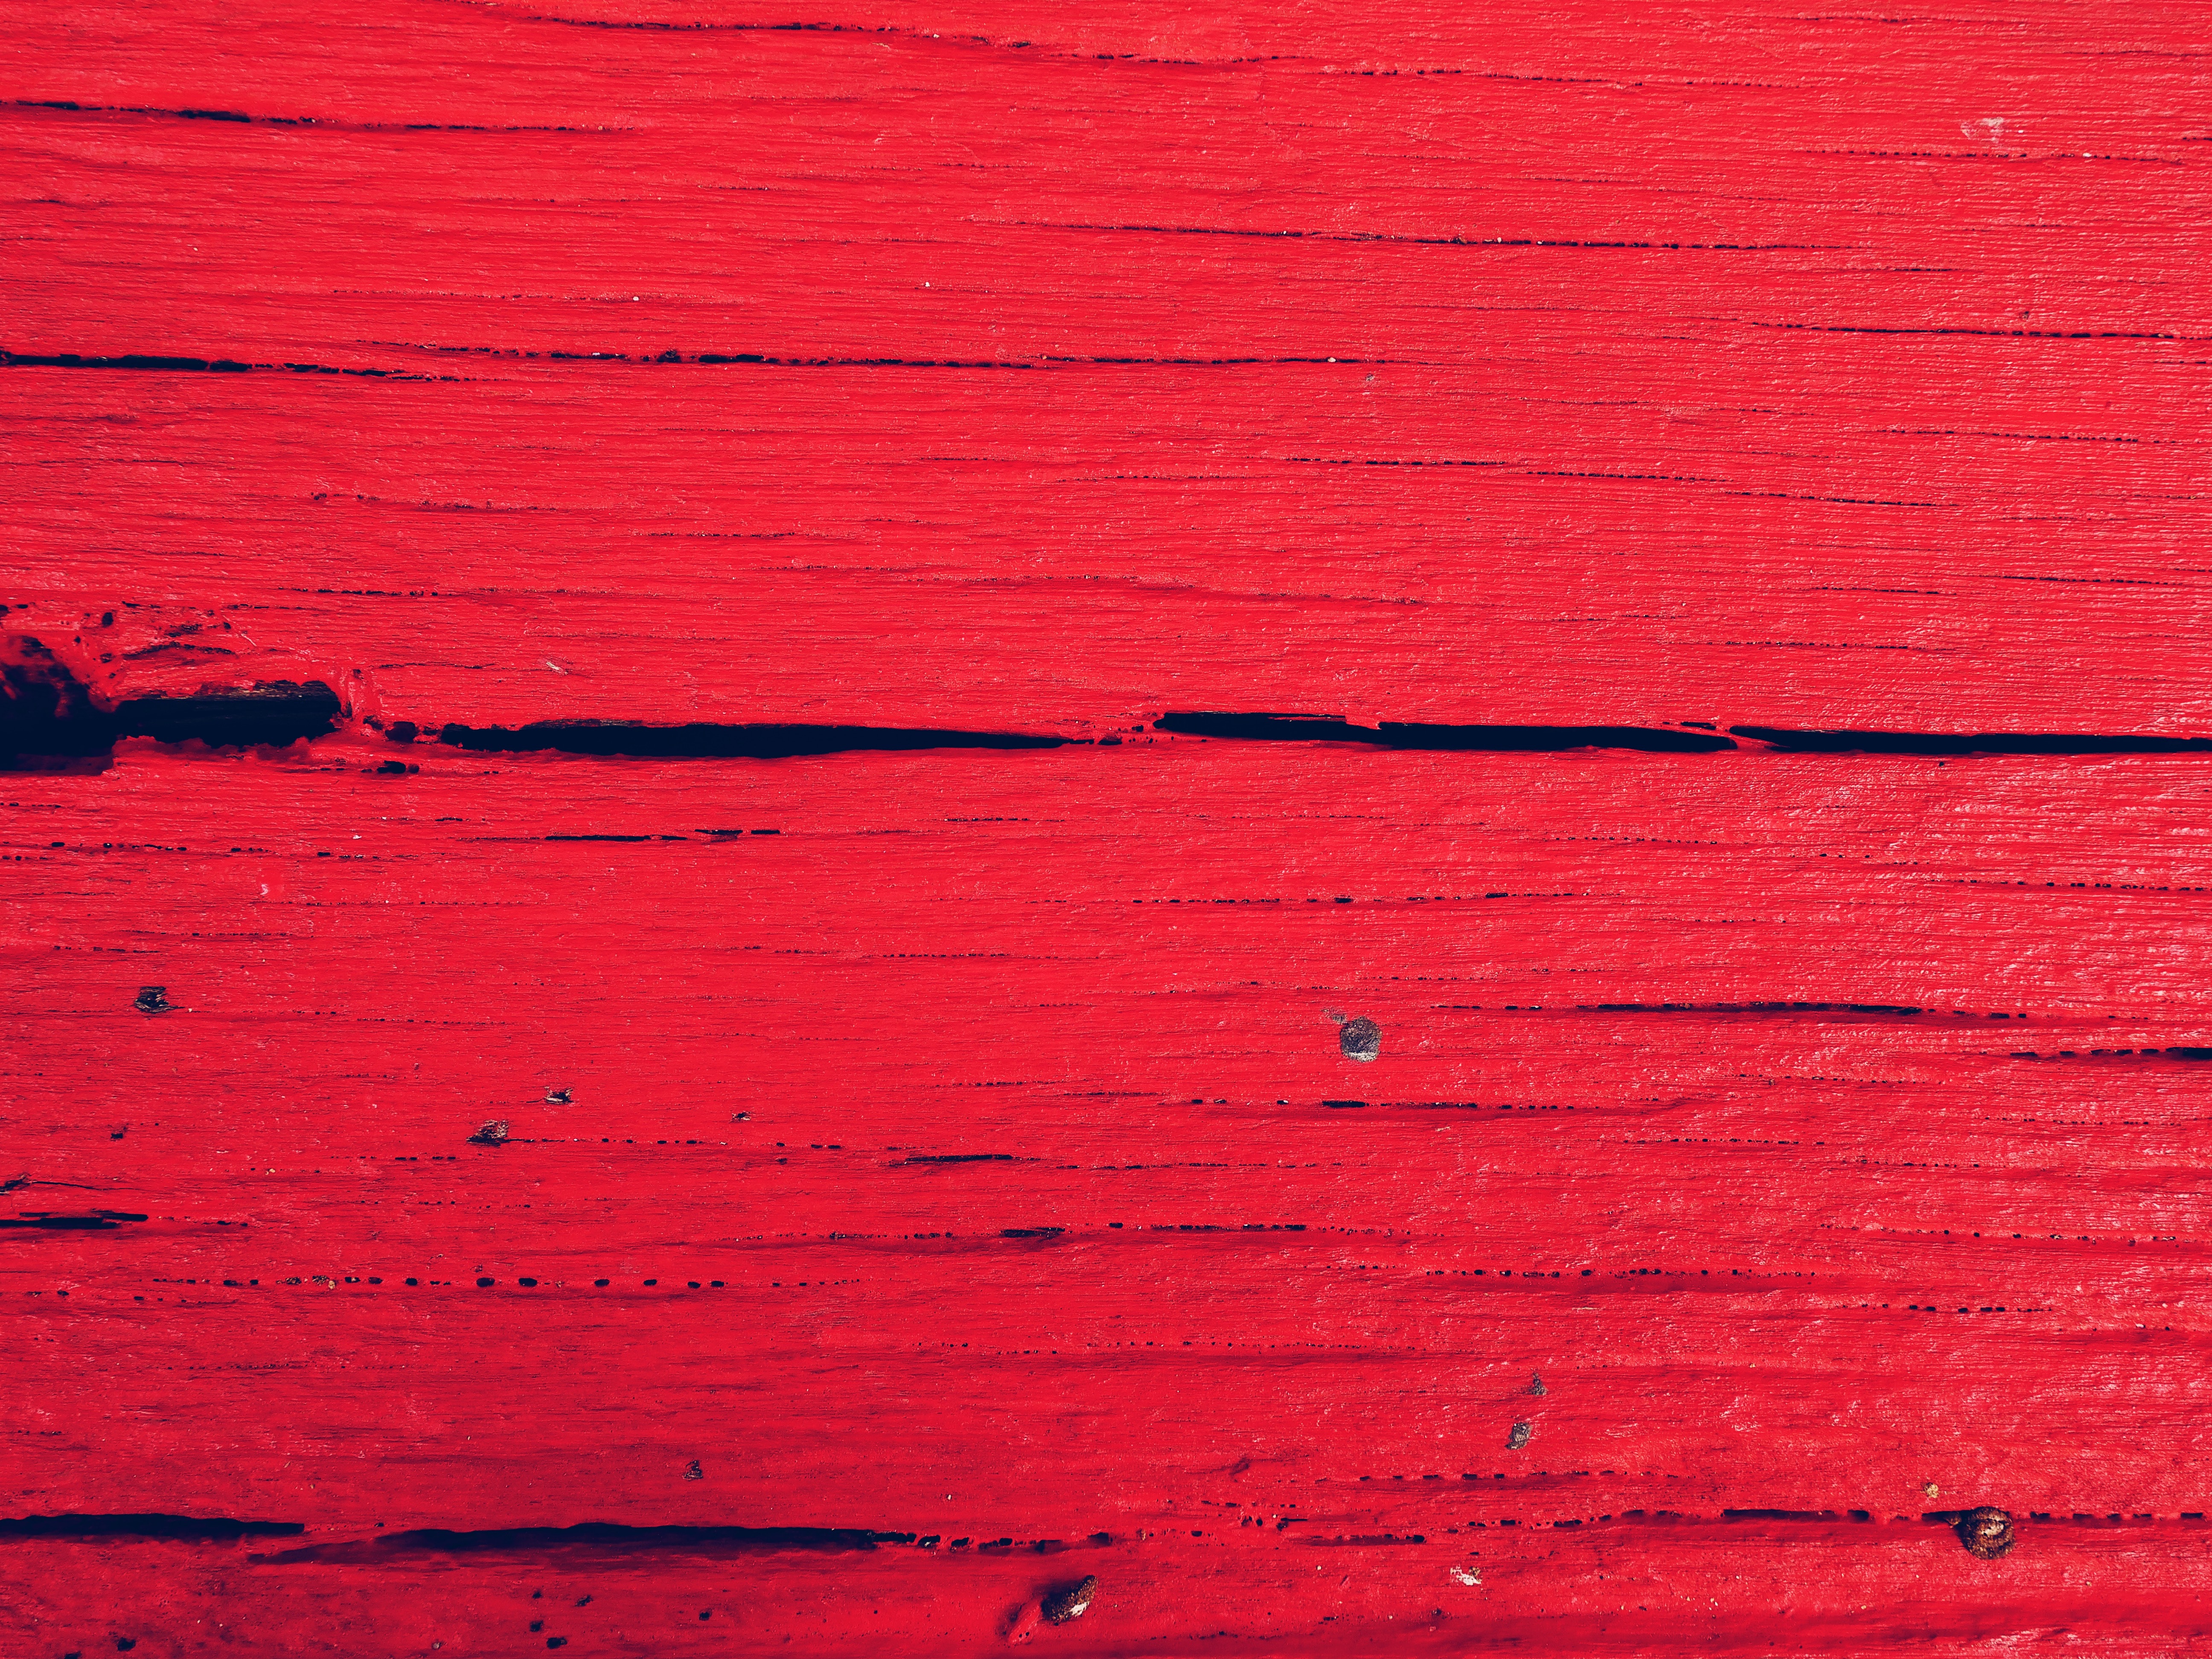
red, wood, pink, line, wood stain, plank, Colorfulness, Tints and shades